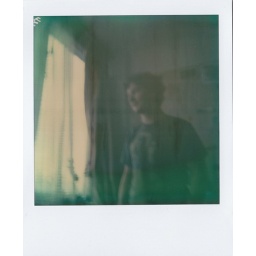
swaying curtain in the window